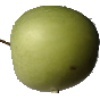
Label: Apple Granny Smith 1